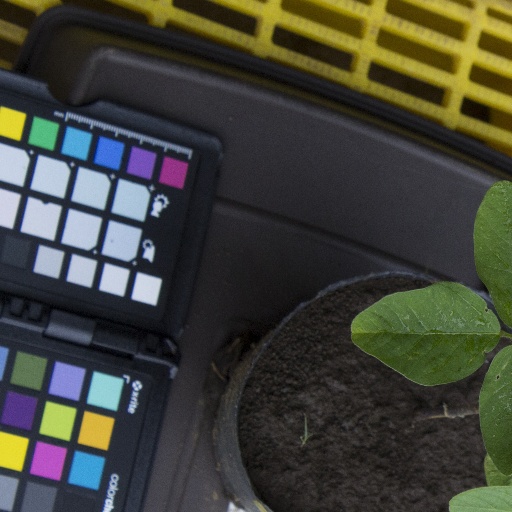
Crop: soybean